Magistrate (England and Wales)

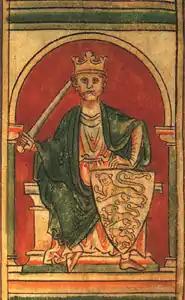
Richard I, King of England, or Richard the Lionheart

"Magistrate" derives from the Middle English word "magistrat", denoting a "civil officer in charge of administrating laws" (c.1374); from the Old French "magistrat"; from the Latin "magistratus", which derives from "magister" (master), from the root of "magnus" (great). Today, in England and Wales, the word is used to describe a justice of the peace.